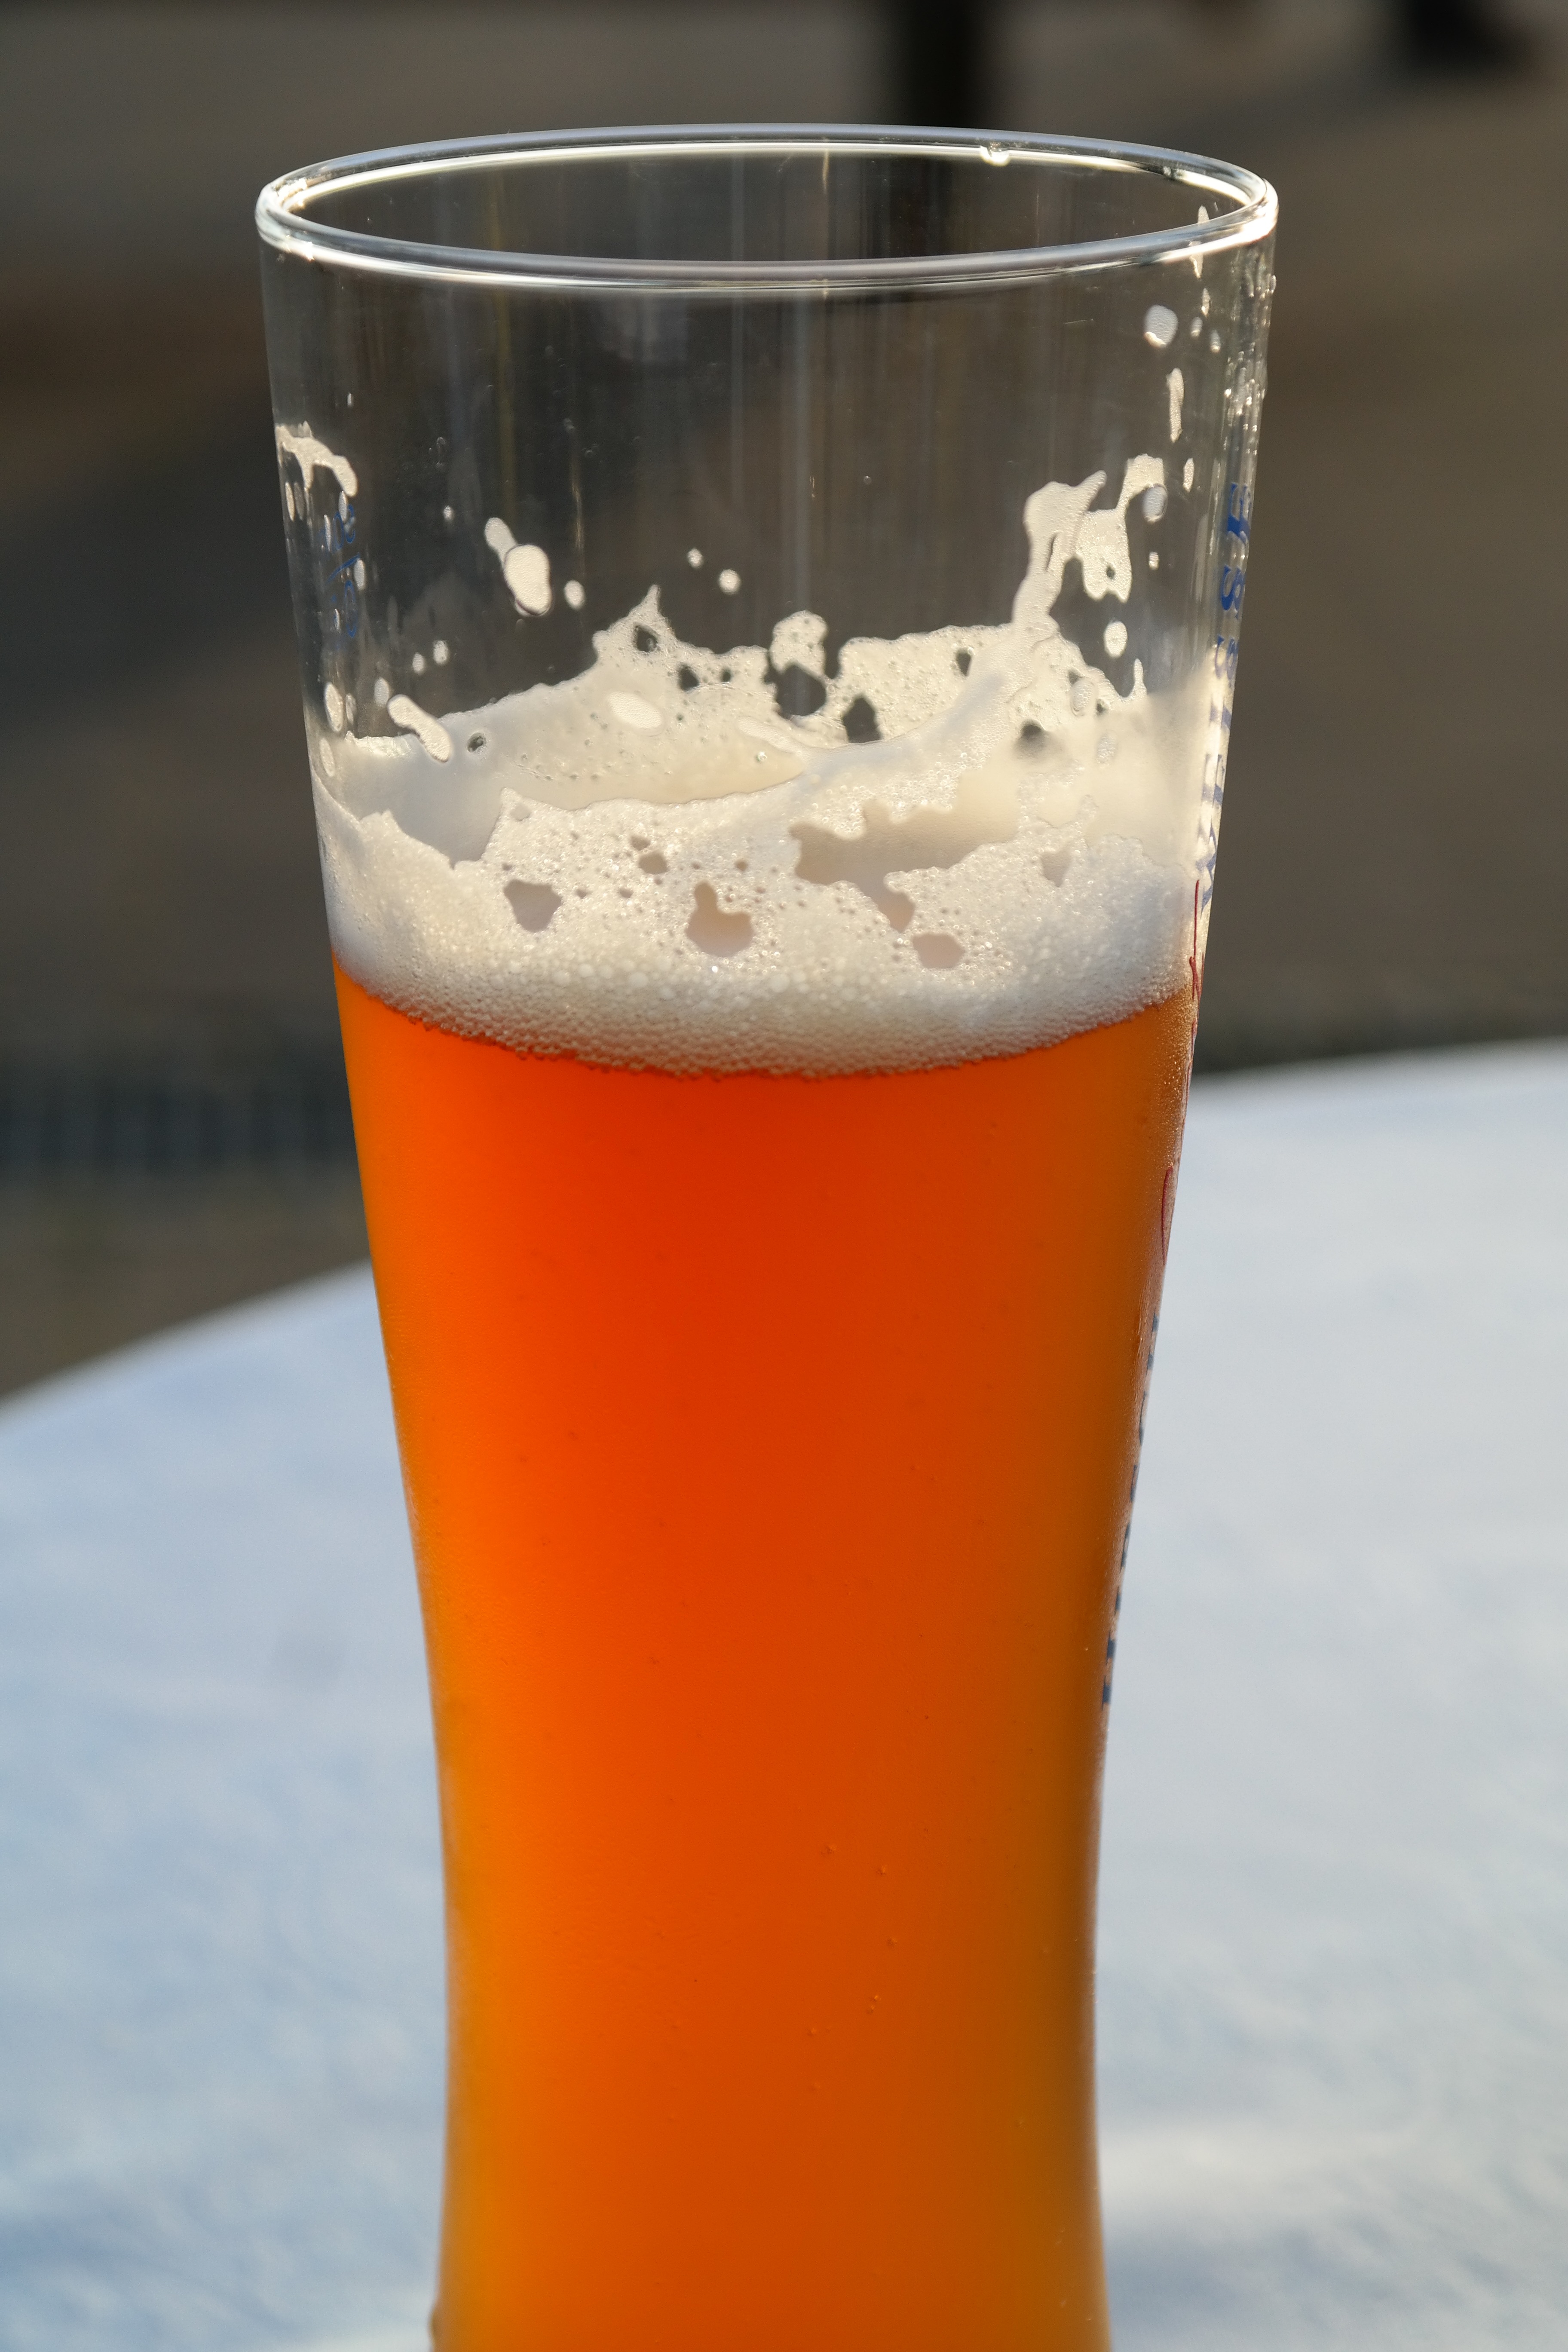
white, wheat, glass, foam, drink, beer, cocktail, juice, spicy, tasty, refreshment, thirst, beer garden, thirst quencher, trueb, alcoholic beverage, beer glass, wheat beer, beer foam, wheat beer glass, unfiltered, distilled beverage, pint us, pint glass